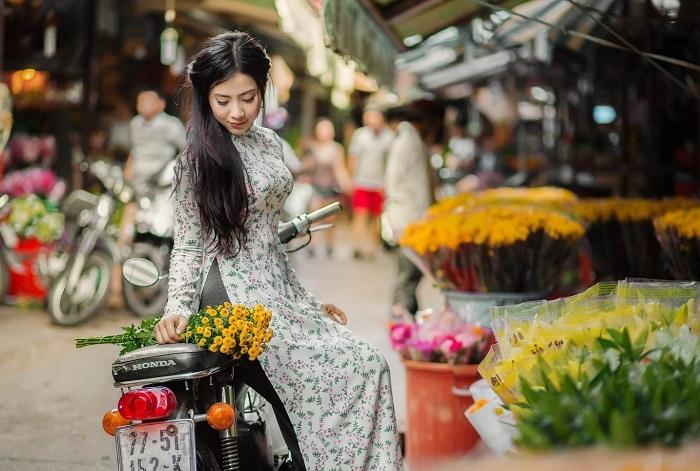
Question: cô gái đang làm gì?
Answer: cô gái đang ngồi trên xe máy